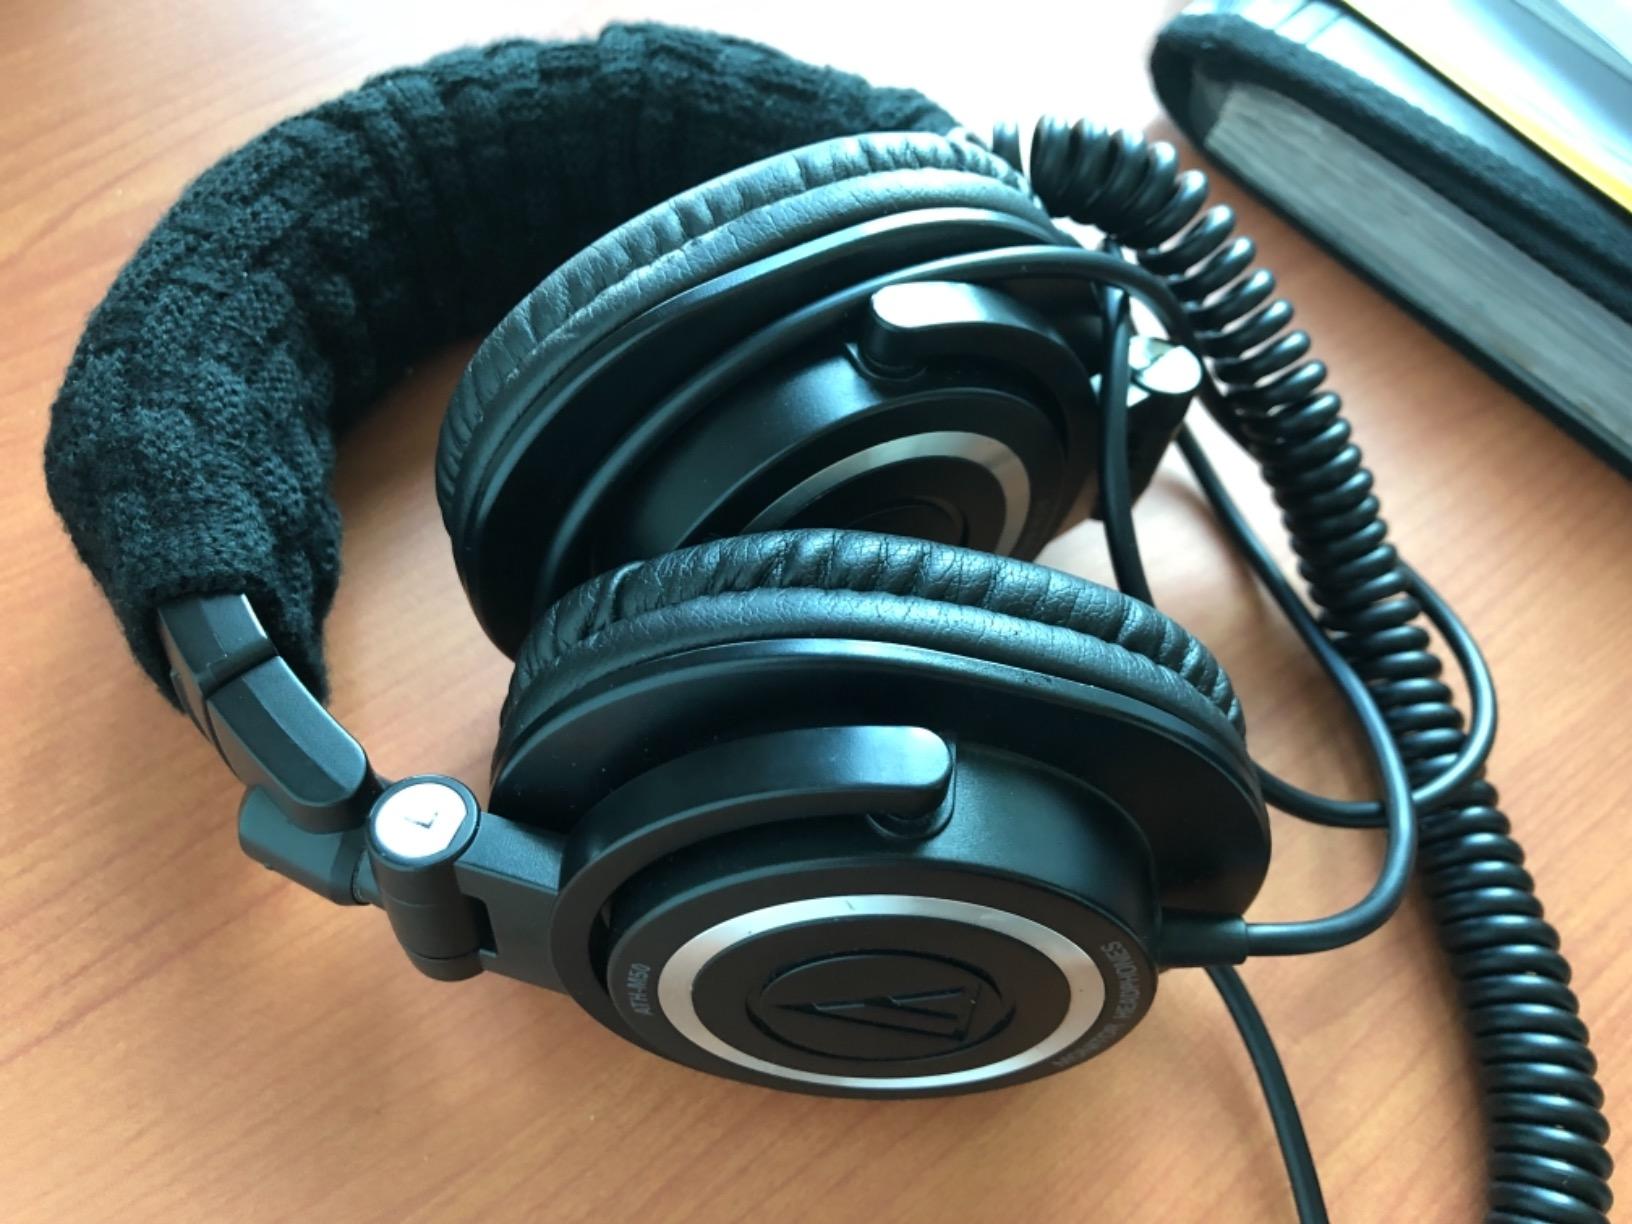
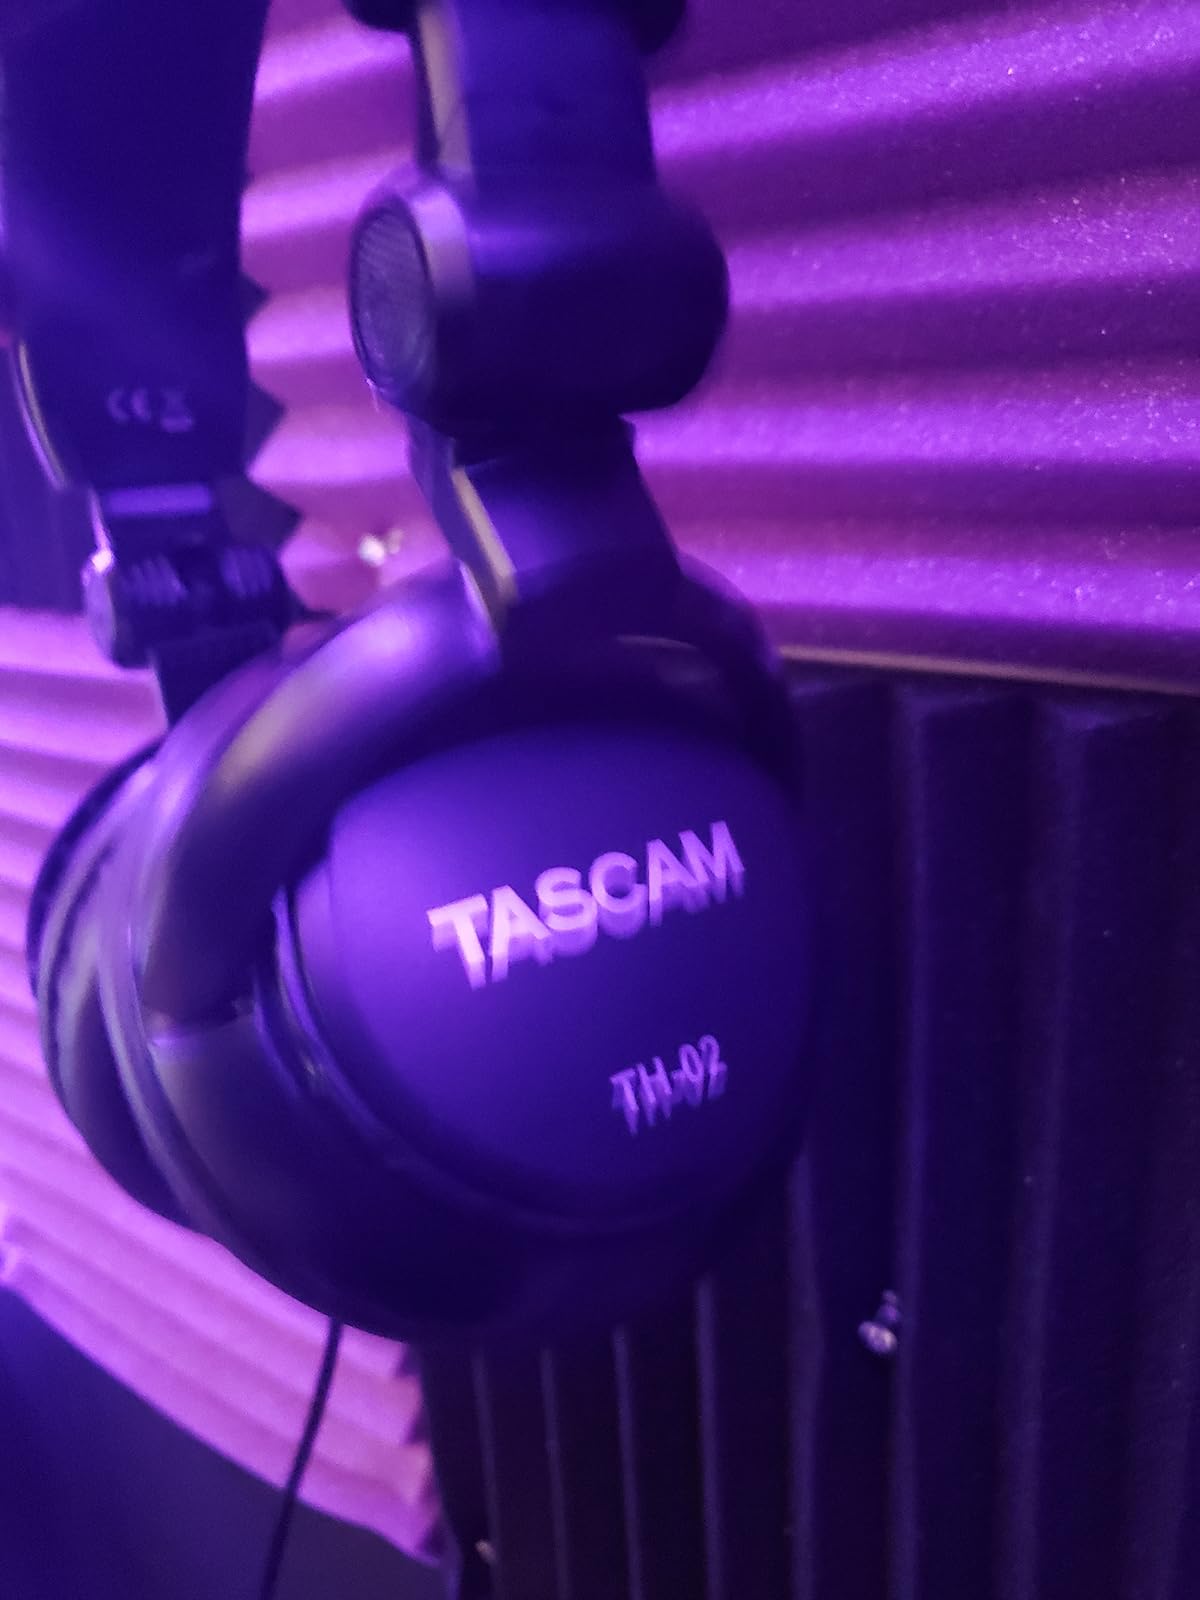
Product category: headphones
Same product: no